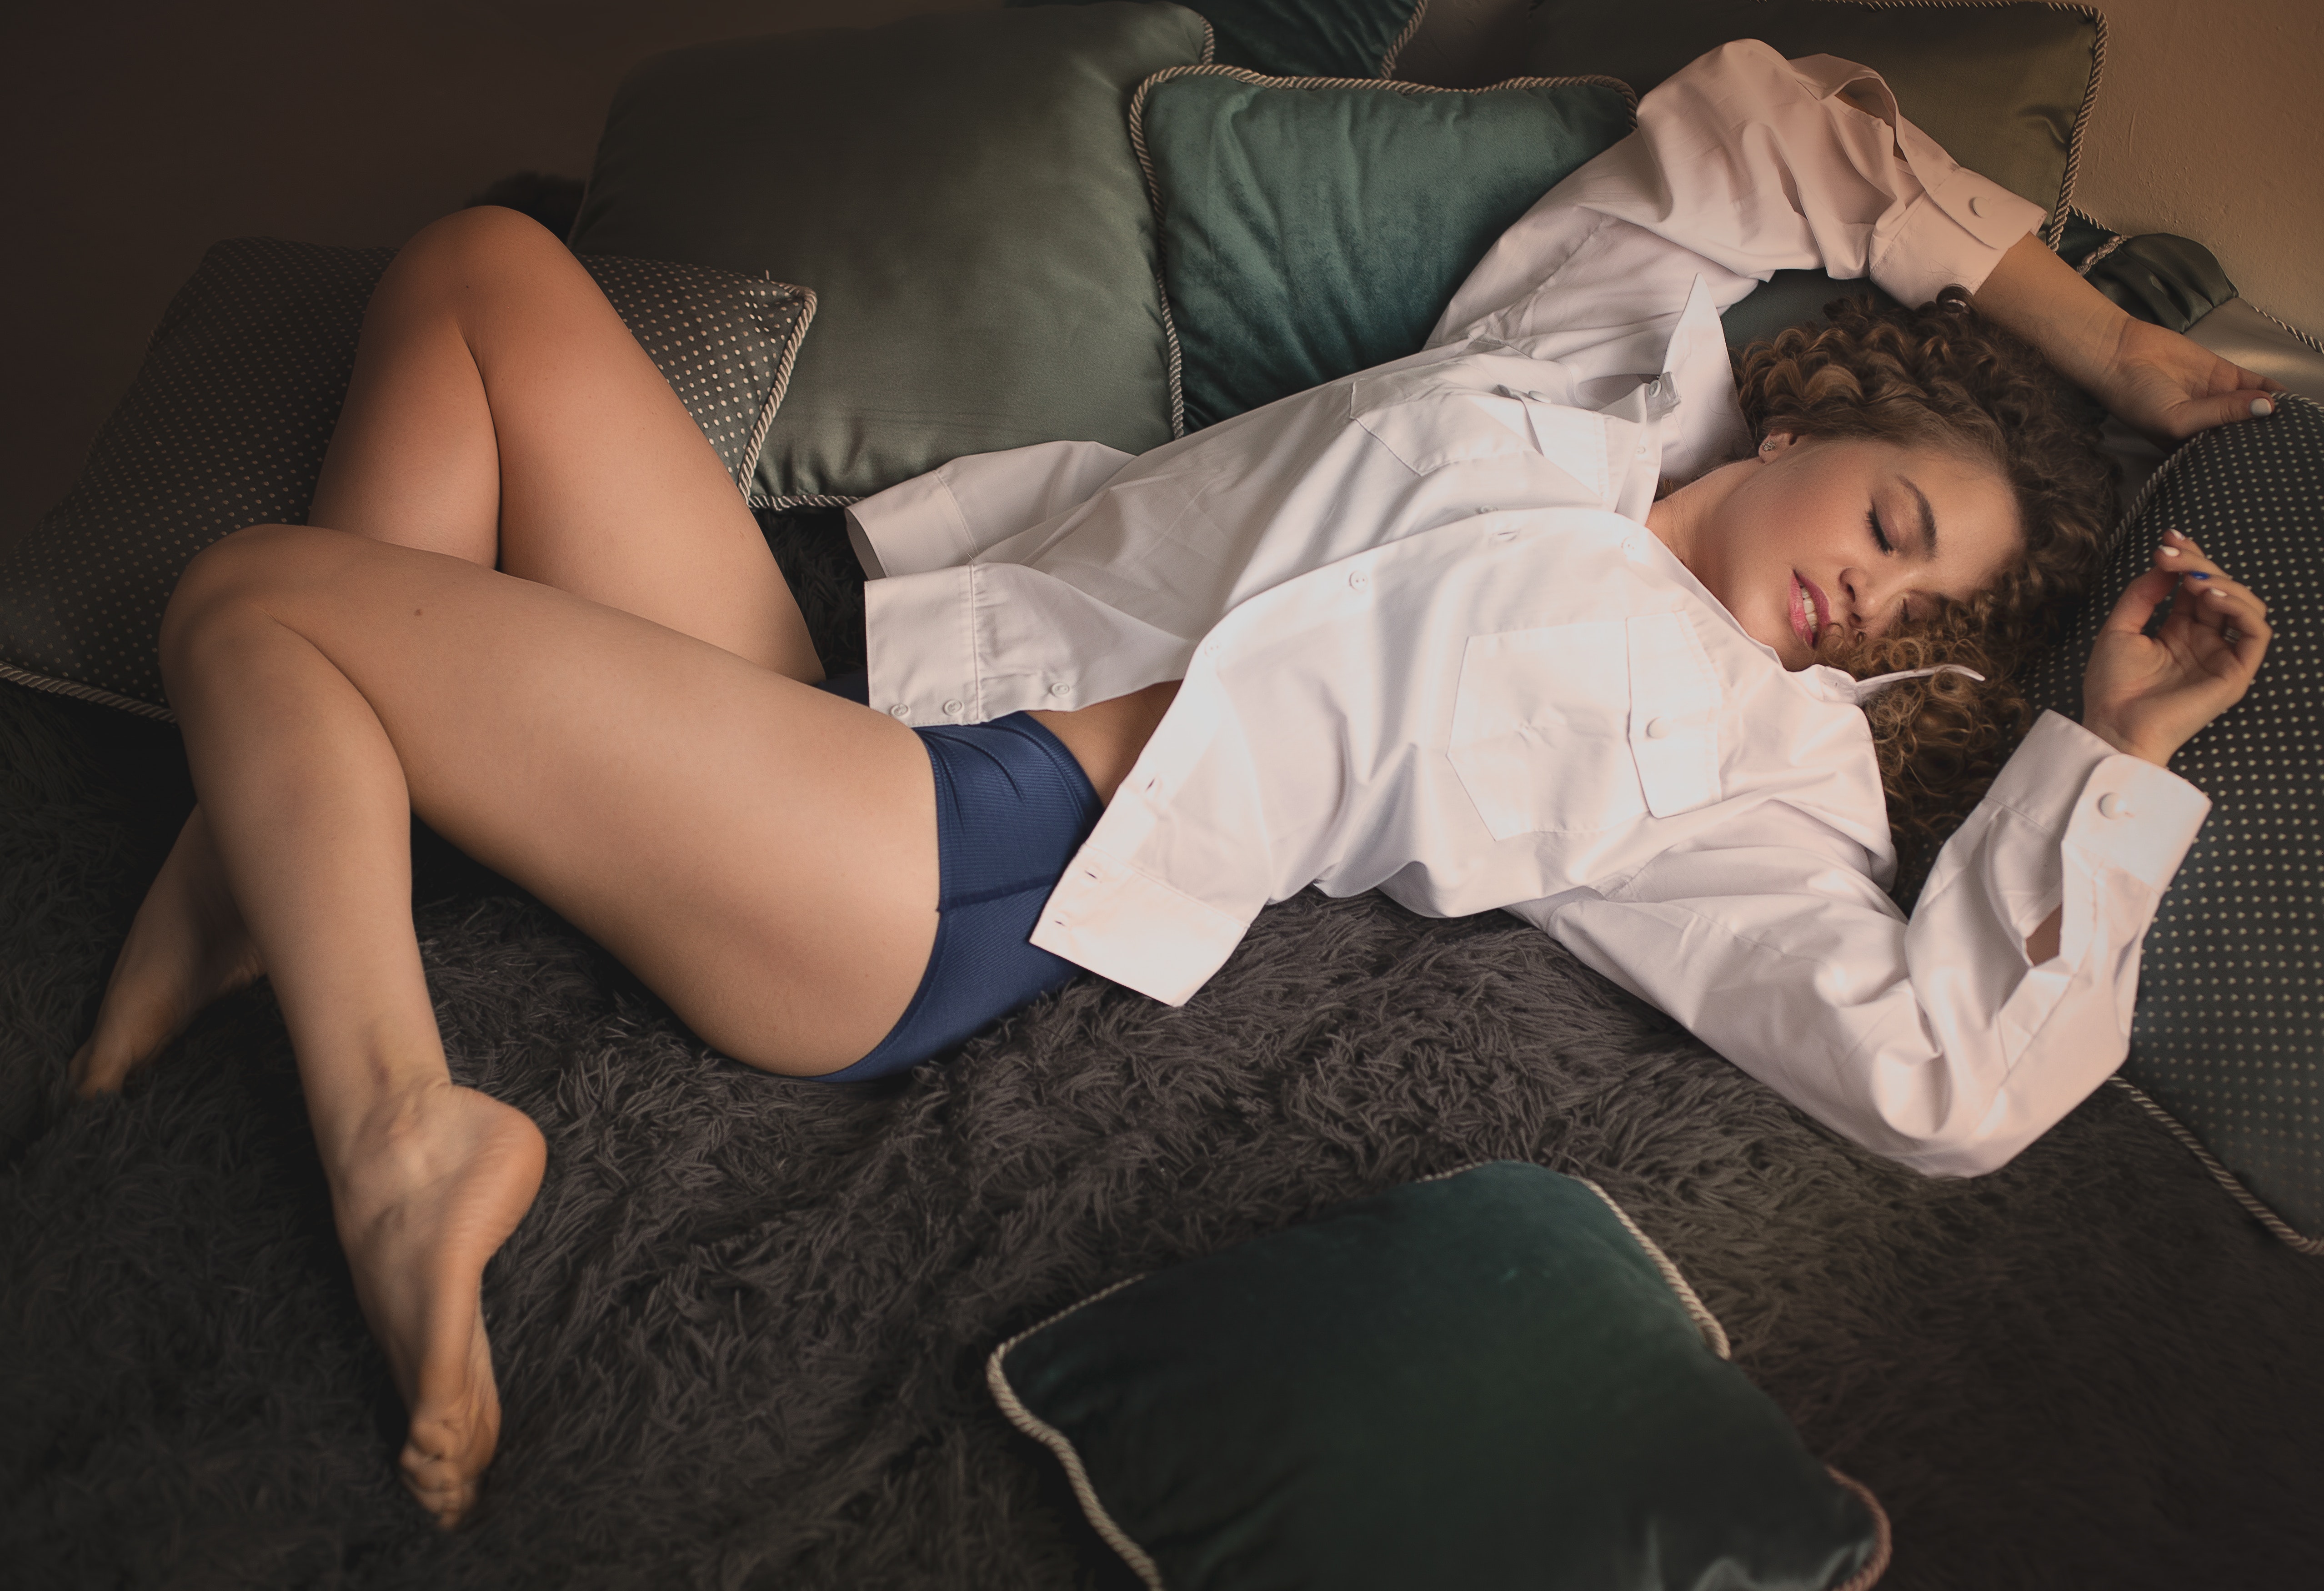
leg, beauty, human leg, thigh, arm, sitting, fashion, human body, joint, muscle, foot, barefoot, black hair, knee, model, flesh, long hair, sole, photo shoot, shoe, comfort